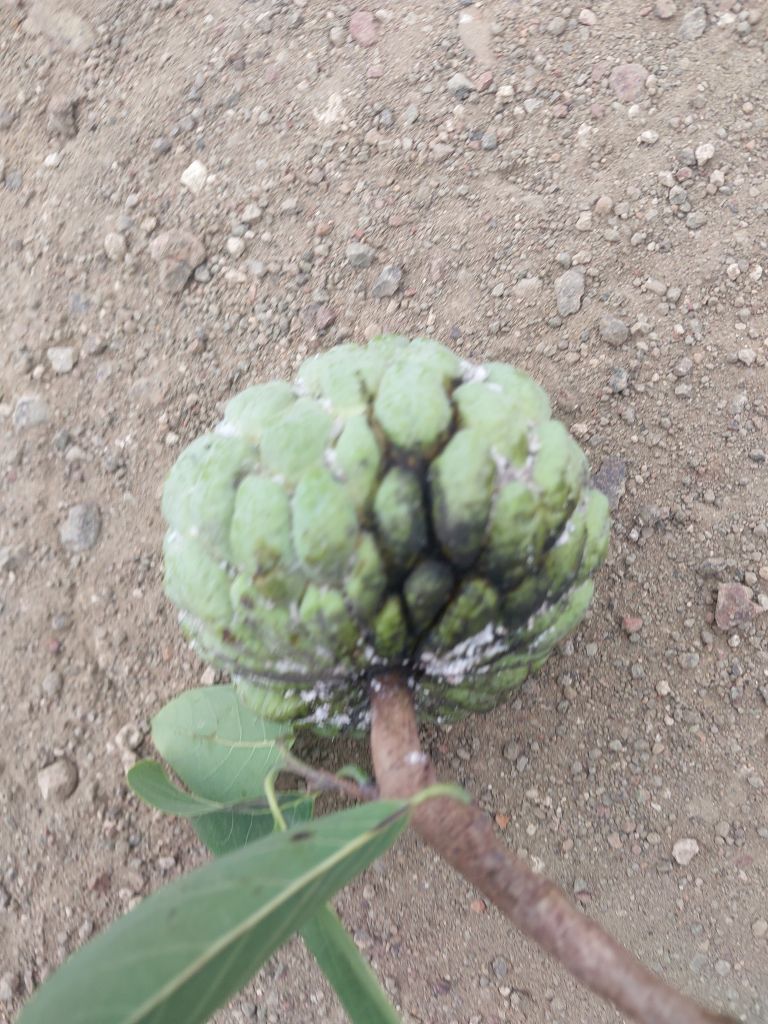
Disease label: Athracnose